Edge House

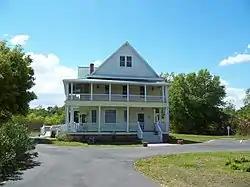

The Edge House is a historic house located at 1218 West Broad Street in Groveland, Florida. It is locally significant as an excellent example of a Queen Anne Style residence, and is also the only example of this style in the City of Groveland.